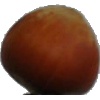
Label: Nut Forest 1